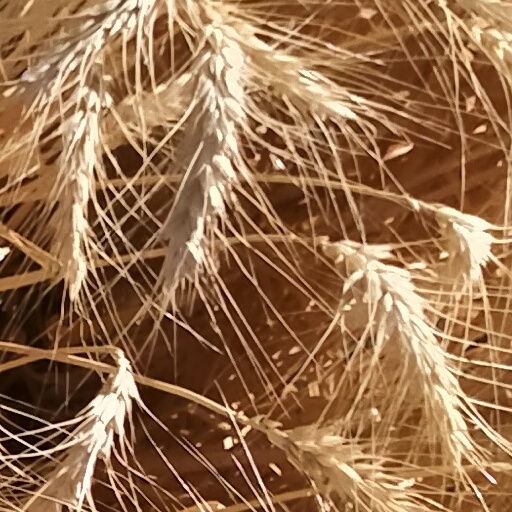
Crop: wheat